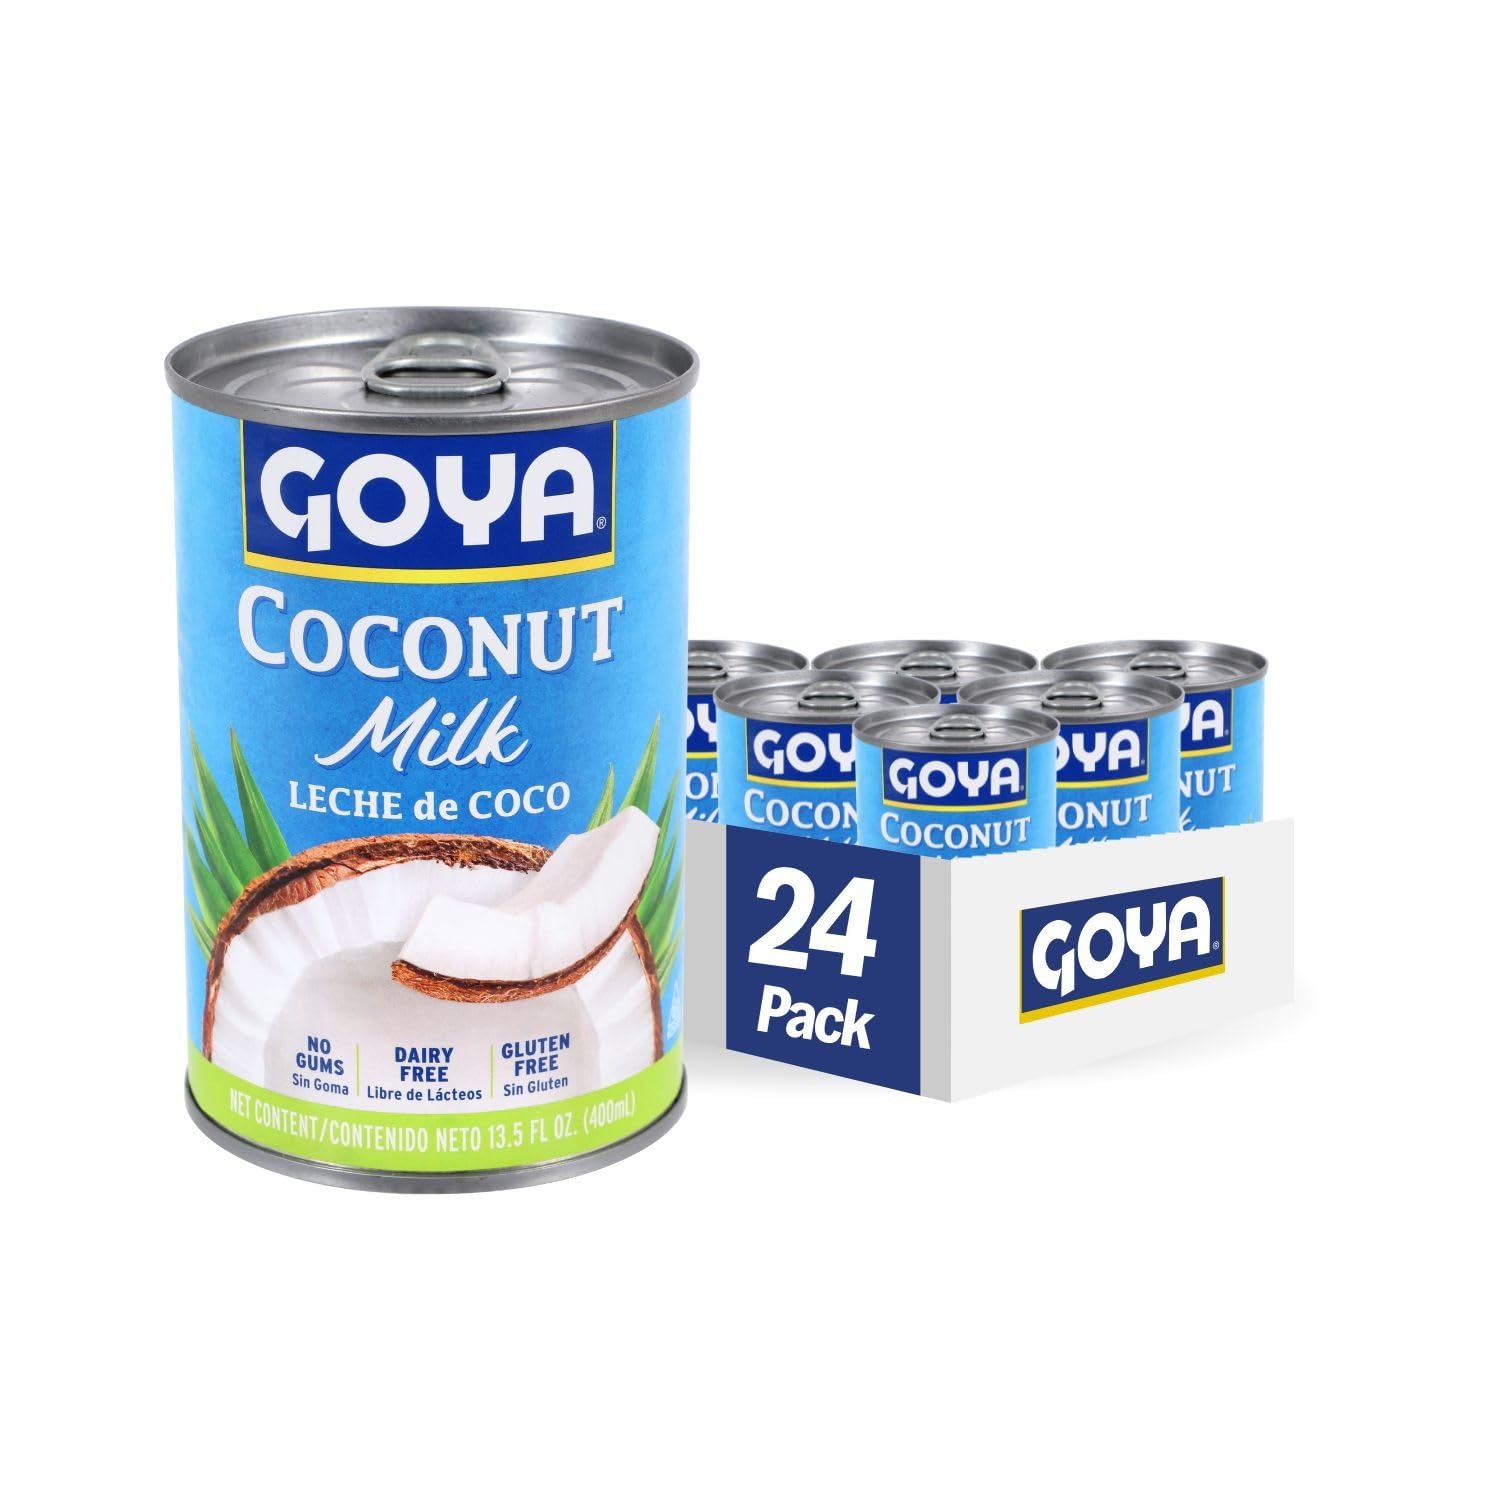
Item Name: Goya Foods Unsweetened Coconut Milk, 13.5 Fl Oz (Pack of 24)
Bullet Point 1: RICH & CREAMY COCONUT MILK | Add silky, smooth texture and creamy, rich coconut flavor to your favorite savory dishes, desserts, smoothies and cocktails. An essential ingredient in classic Caribbean, Thai, and Indian cuisines
Bullet Point 2: EXCELLENT DIET COMPATIBILITY | Non-Dairy, Soy-Free, Gluten-Free, Cholesterol-Free, Vegan, No Added Sugar (Unsweetened), Low Sodium & Keto-Friendly
Bullet Point 3: TASTE OF THE TROPICS | Hailing from the Dominican Republic, this full-fat and creamy milk is made from the pressing of ripe coconut meat
Bullet Point 4: COMMITMENT TO QUALITY | Contains no gums, no stabilizers, and no thickeners. If it's Goya... it has to be good! | ¡Si es Goya... tiene que ser bueno!
Bullet Point 5: PACK OF 24: 13.5 OZ CANS | Single unit cans also available on Prime Pantry
Bullet Point 6: Allergen Information: Tree Nuts
Value: 324.0
Unit: Fl Oz

Price: 2.89